Lyman Beecher Ray

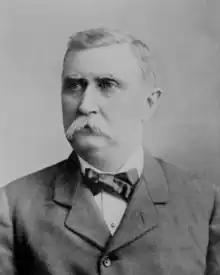

Lyman Beecher Ray (August 17, 1831 – August 22, 1916) was an American politician from Vermont. After learning the merchant trade, Ray moved west to Kane County, Illinois, working in a shop for three years. He later opened a store in Morris, Illinois, operating it for thirty-three years and become a prominent citizen there. He was elected to one term in the Illinois House of Representatives and the Illinois Senate. In 1888, Ray was elected Lieutenant Governor of Illinois.